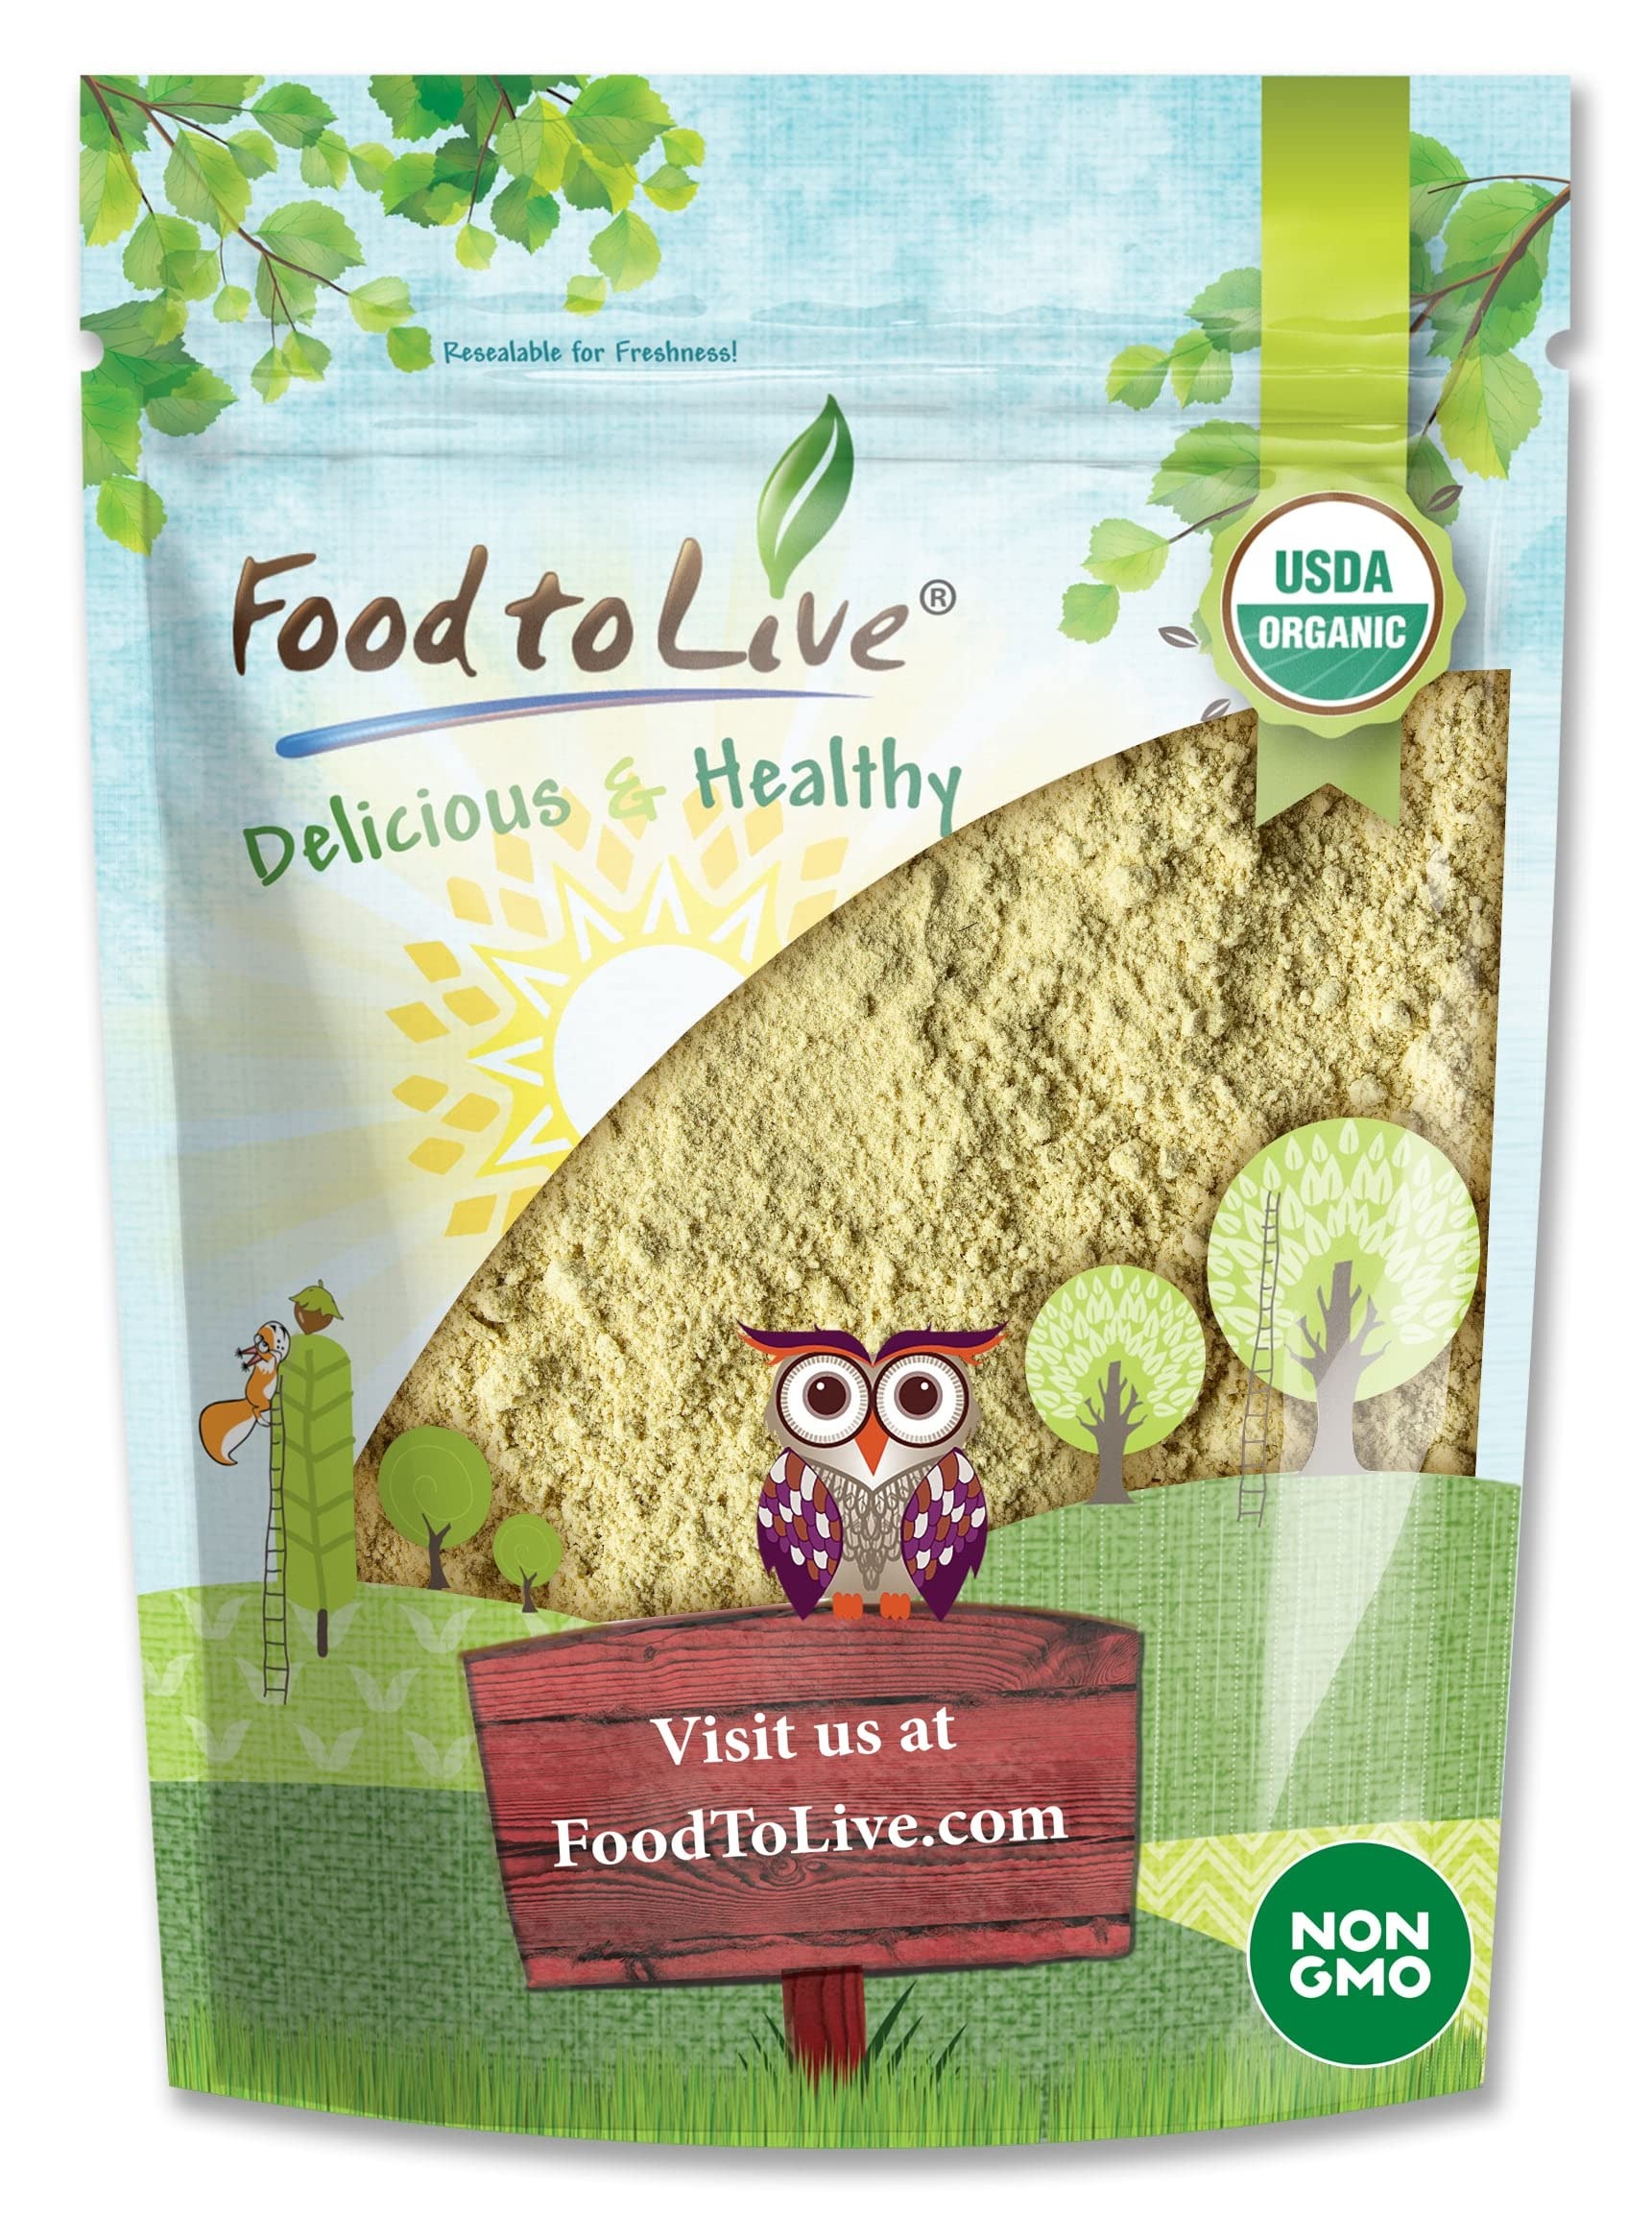
Item Name: Food to Live - Organic Fenugreek Powder, 2 Pounds – Non-GMO, Raw, Ground Methi Seeds, Pure, Kosher, Vegan Superfood, Bulk, Great for Cooking, Drinks and Smoothies
Bullet Point 1: ✔️ DELICIOUS INDIAN SPICE: Make your Indian curries or chutneys taste incredible by adding a bit of Organic Fenugreek Powder.
Bullet Point 2: ✔️ FLAVORFUL ADDITION TO SAUCES: Learn how to make delicious spicy sauces by experimenting with Organic Fenugreek Powder.
Bullet Point 3: ✔️ BOOST OF ANTIOXIDANTS: Organic Fenugreek Powder is full of essential vitamins and minerals, as well as antioxidants.
Bullet Point 4: ✔️ TASTES BETTER COOKED: Raw Fenugreek Powder taste is bitter, but when cooked it becomes sweet and spicy with a hint of maple syrup.
Value: 32.0
Unit: Ounce

Price: 21.36